Hedenbergite

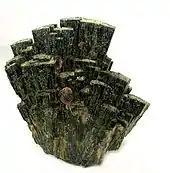
Spray of variegated green and lustrous Hedenbergite crystals to with rounded garnets

Hedenbergite has a number of specific properties. Its hardness is usually between five and six with two cleavage plains and conchoidal fracture. Color varies between black, greenish black, and dark brown with a resinous luster. Hedenbergite is a part of a pyroxene solid solution chain consisting of diopside and augite, and is the iron rich end member. One of the best indicators that you have located hedenbergite is the radiating prisms with a monoclinic crystal system. Hedenbergite is found primarily in metamorphic rocks.